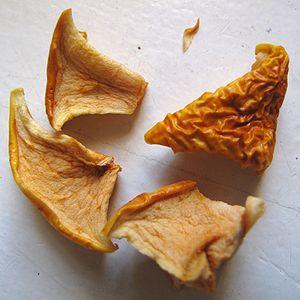
Morceaux de pommes séchés à l'aide d'un déshydrateur. Morceaux de pommes déhydratés.
Les fruits séchés ou fruits déshydratés sont des fruits frais ayant subi une déshydratation. On déshydrate les fruits entiers, tranchés en morceaux plus ou moins épais ou en purée. On ajoute parfois un corps acide comme du jus de citron. Une fois séchés, les fruits peuvent être conservés dans l'huile. Une compote ou une purée de fruits déshydratées en mince flaque donne un cuir de fruit.
Un déshydrateur est un dispositif ou une machine qui permet de déshydrater des aliments sans les cuire.